Time Travel: A History

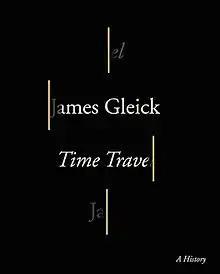

Time Travel: A History is a book by science history writer James Gleick, published in 2016, which covers time travel, the origin of idea and of its usage in literature. The book received mostly positive reviews.